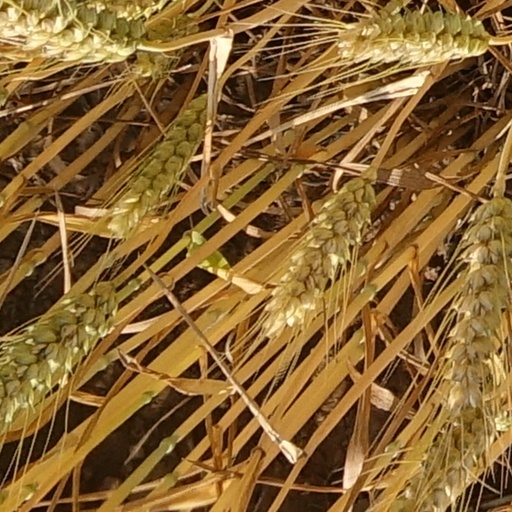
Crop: wheat